Lunghin Pass

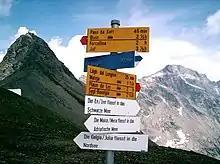
Lunghin Pass

Lunghin Pass is a mountain pass (2645 m) and a triple watershed near Piz Lunghin in the Swiss canton of Graubünden. The water running off the pass heads toward the North Sea via the Rhine, Mediterranean Sea via the Po, or Black Sea via the Danube.